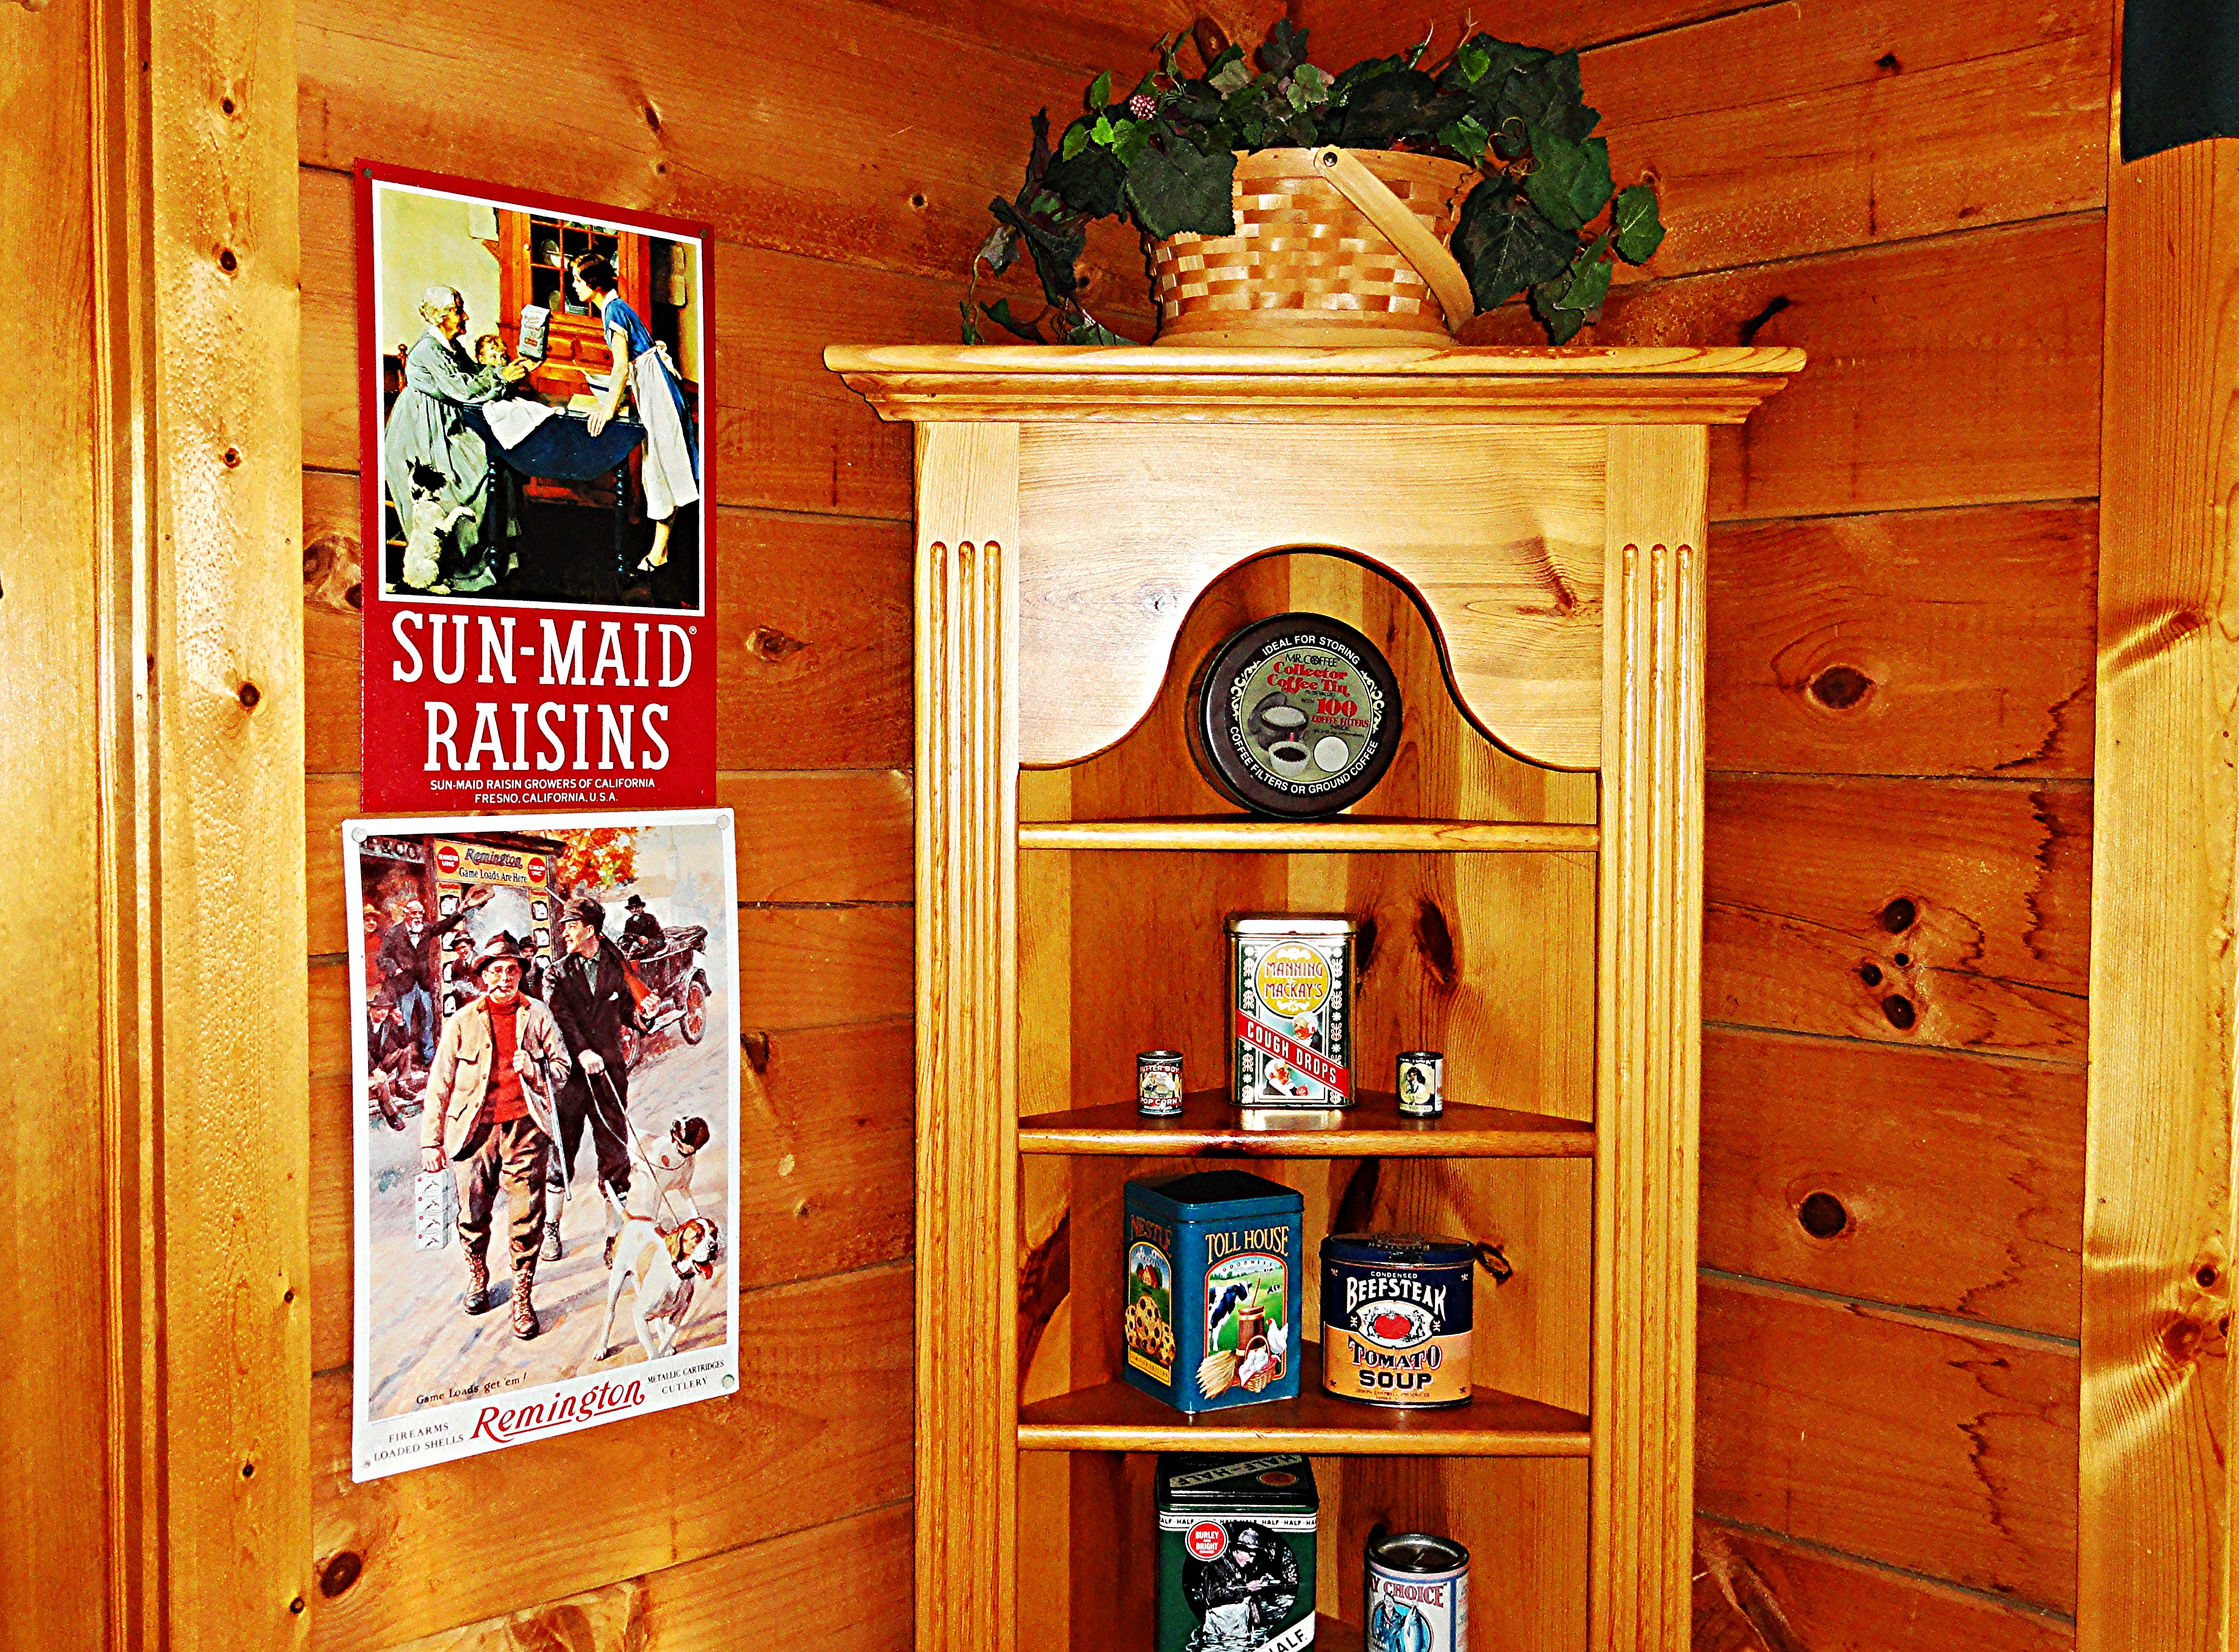
wood, home, furniture, room, cabinetry